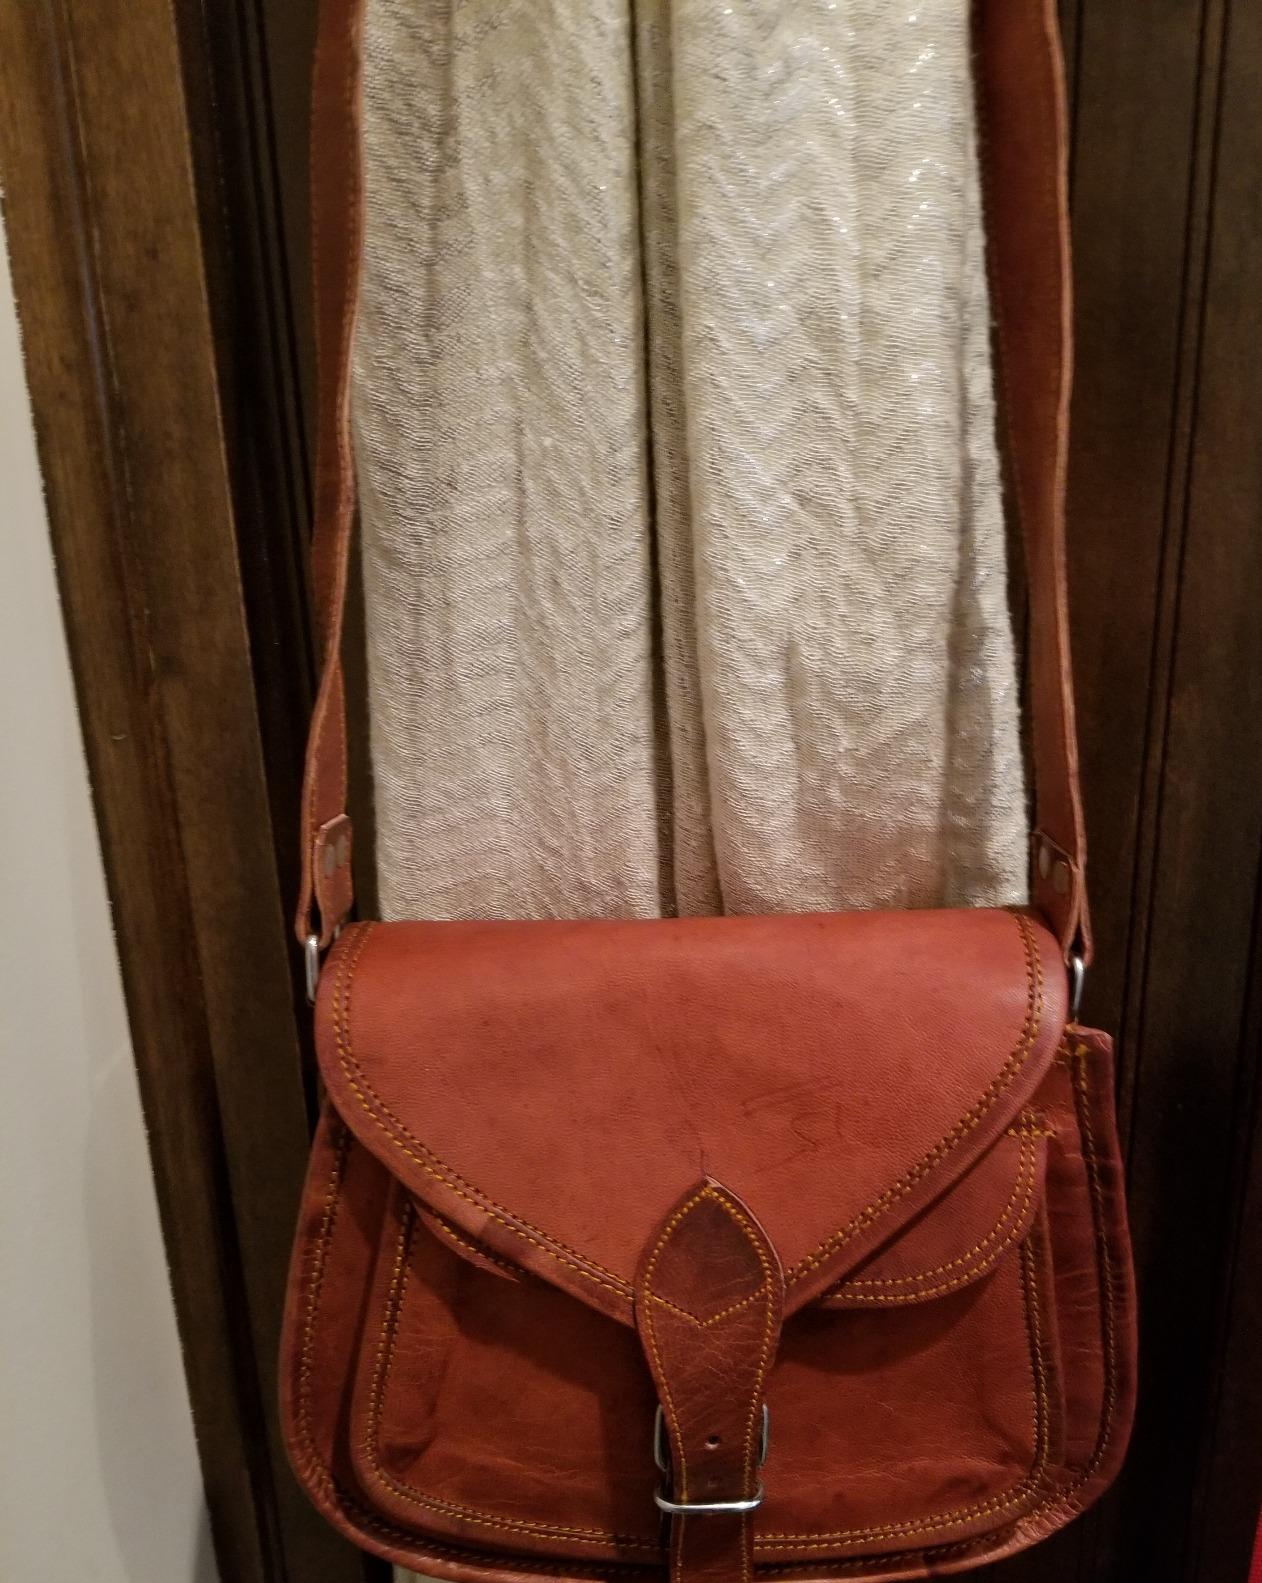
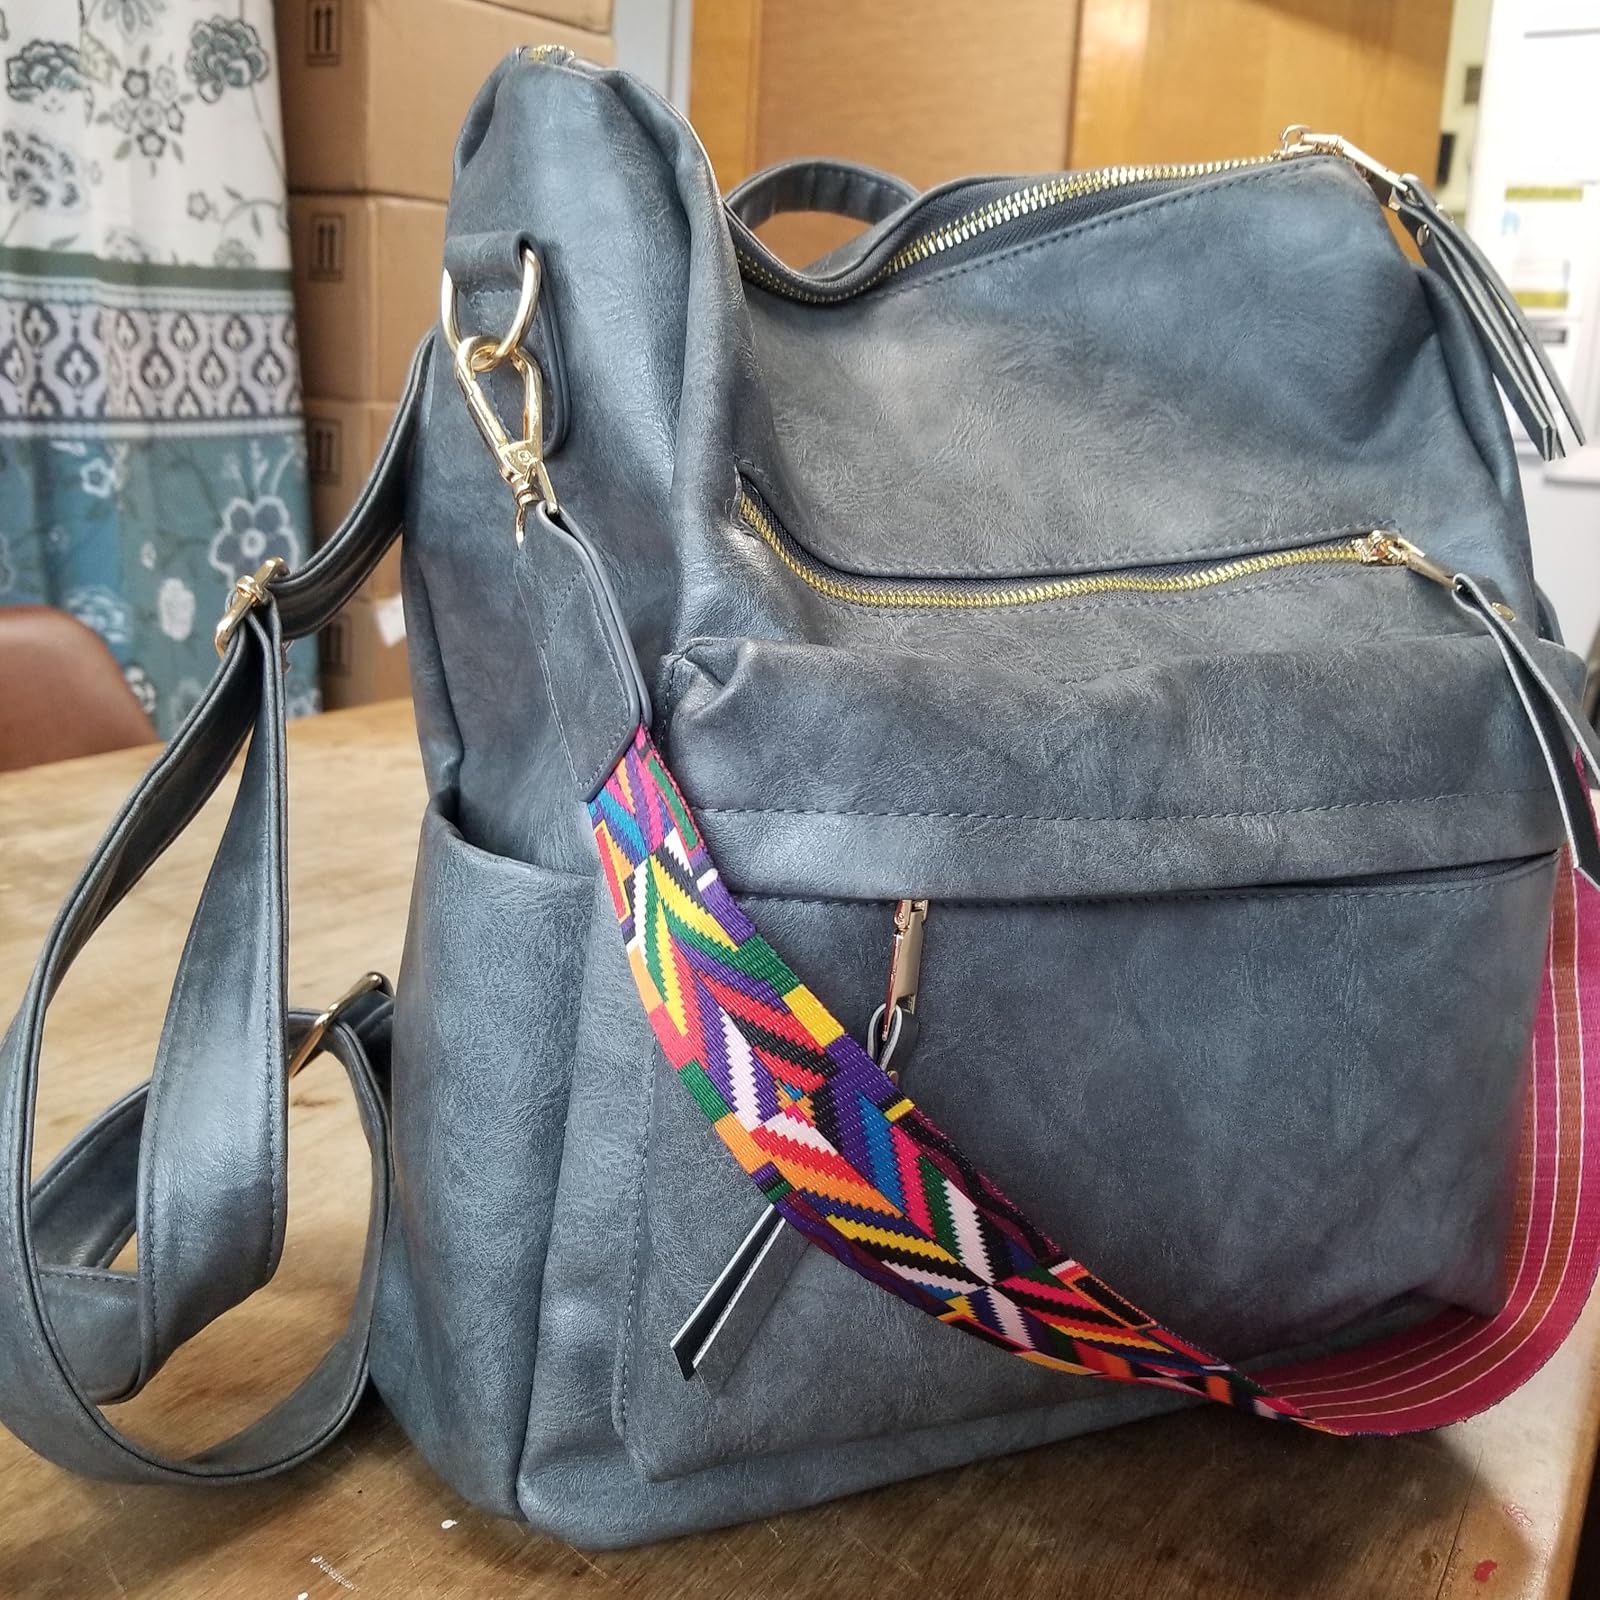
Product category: accessories_handbag
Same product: no